Høgsnyta

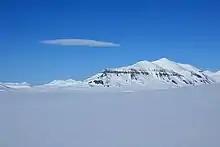
Høgsnyta and Semmeldalen seen from Reindalen on Spitsbergen.

Høgsnyta is a mountain in Nordenskiöld Land at Spitsbergen, Svalbard. It has a height of 989 m.a.s.l. with a secondary peak of 881 meters to the north, and another peak of 780 meters to the south. The mountain is located north of Reindalen and east of Semmeldalen. It is included in the Nordenskiöld Land National Park.